Storms of Passion

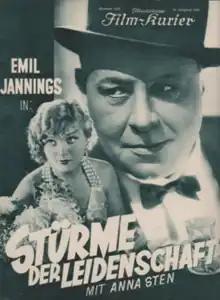

Storms of Passion (German: Stürme der Leidenschaft) is a 1932 German crime film directed by Robert Siodmak and starring Emil Jannings, Anna Sten and Trude Hesterberg. It is regarded as a precursor of film noir. The film was produced by Germany's leading film company UFA and shot at the Babelsberg Studios in Berlin. The sets were designed by the art director Erich Kettelhut. It premiered at the Ufa-Palast am Zoo on 22 January 1932. An alternative French language version "Tumultes", starring Charles Boyer, was also released.